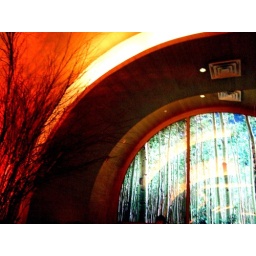
Rear wall in the NYC restaurant &amp;quot;Butter.&amp;quot; A huge photo mural of birch trees on backlit glass